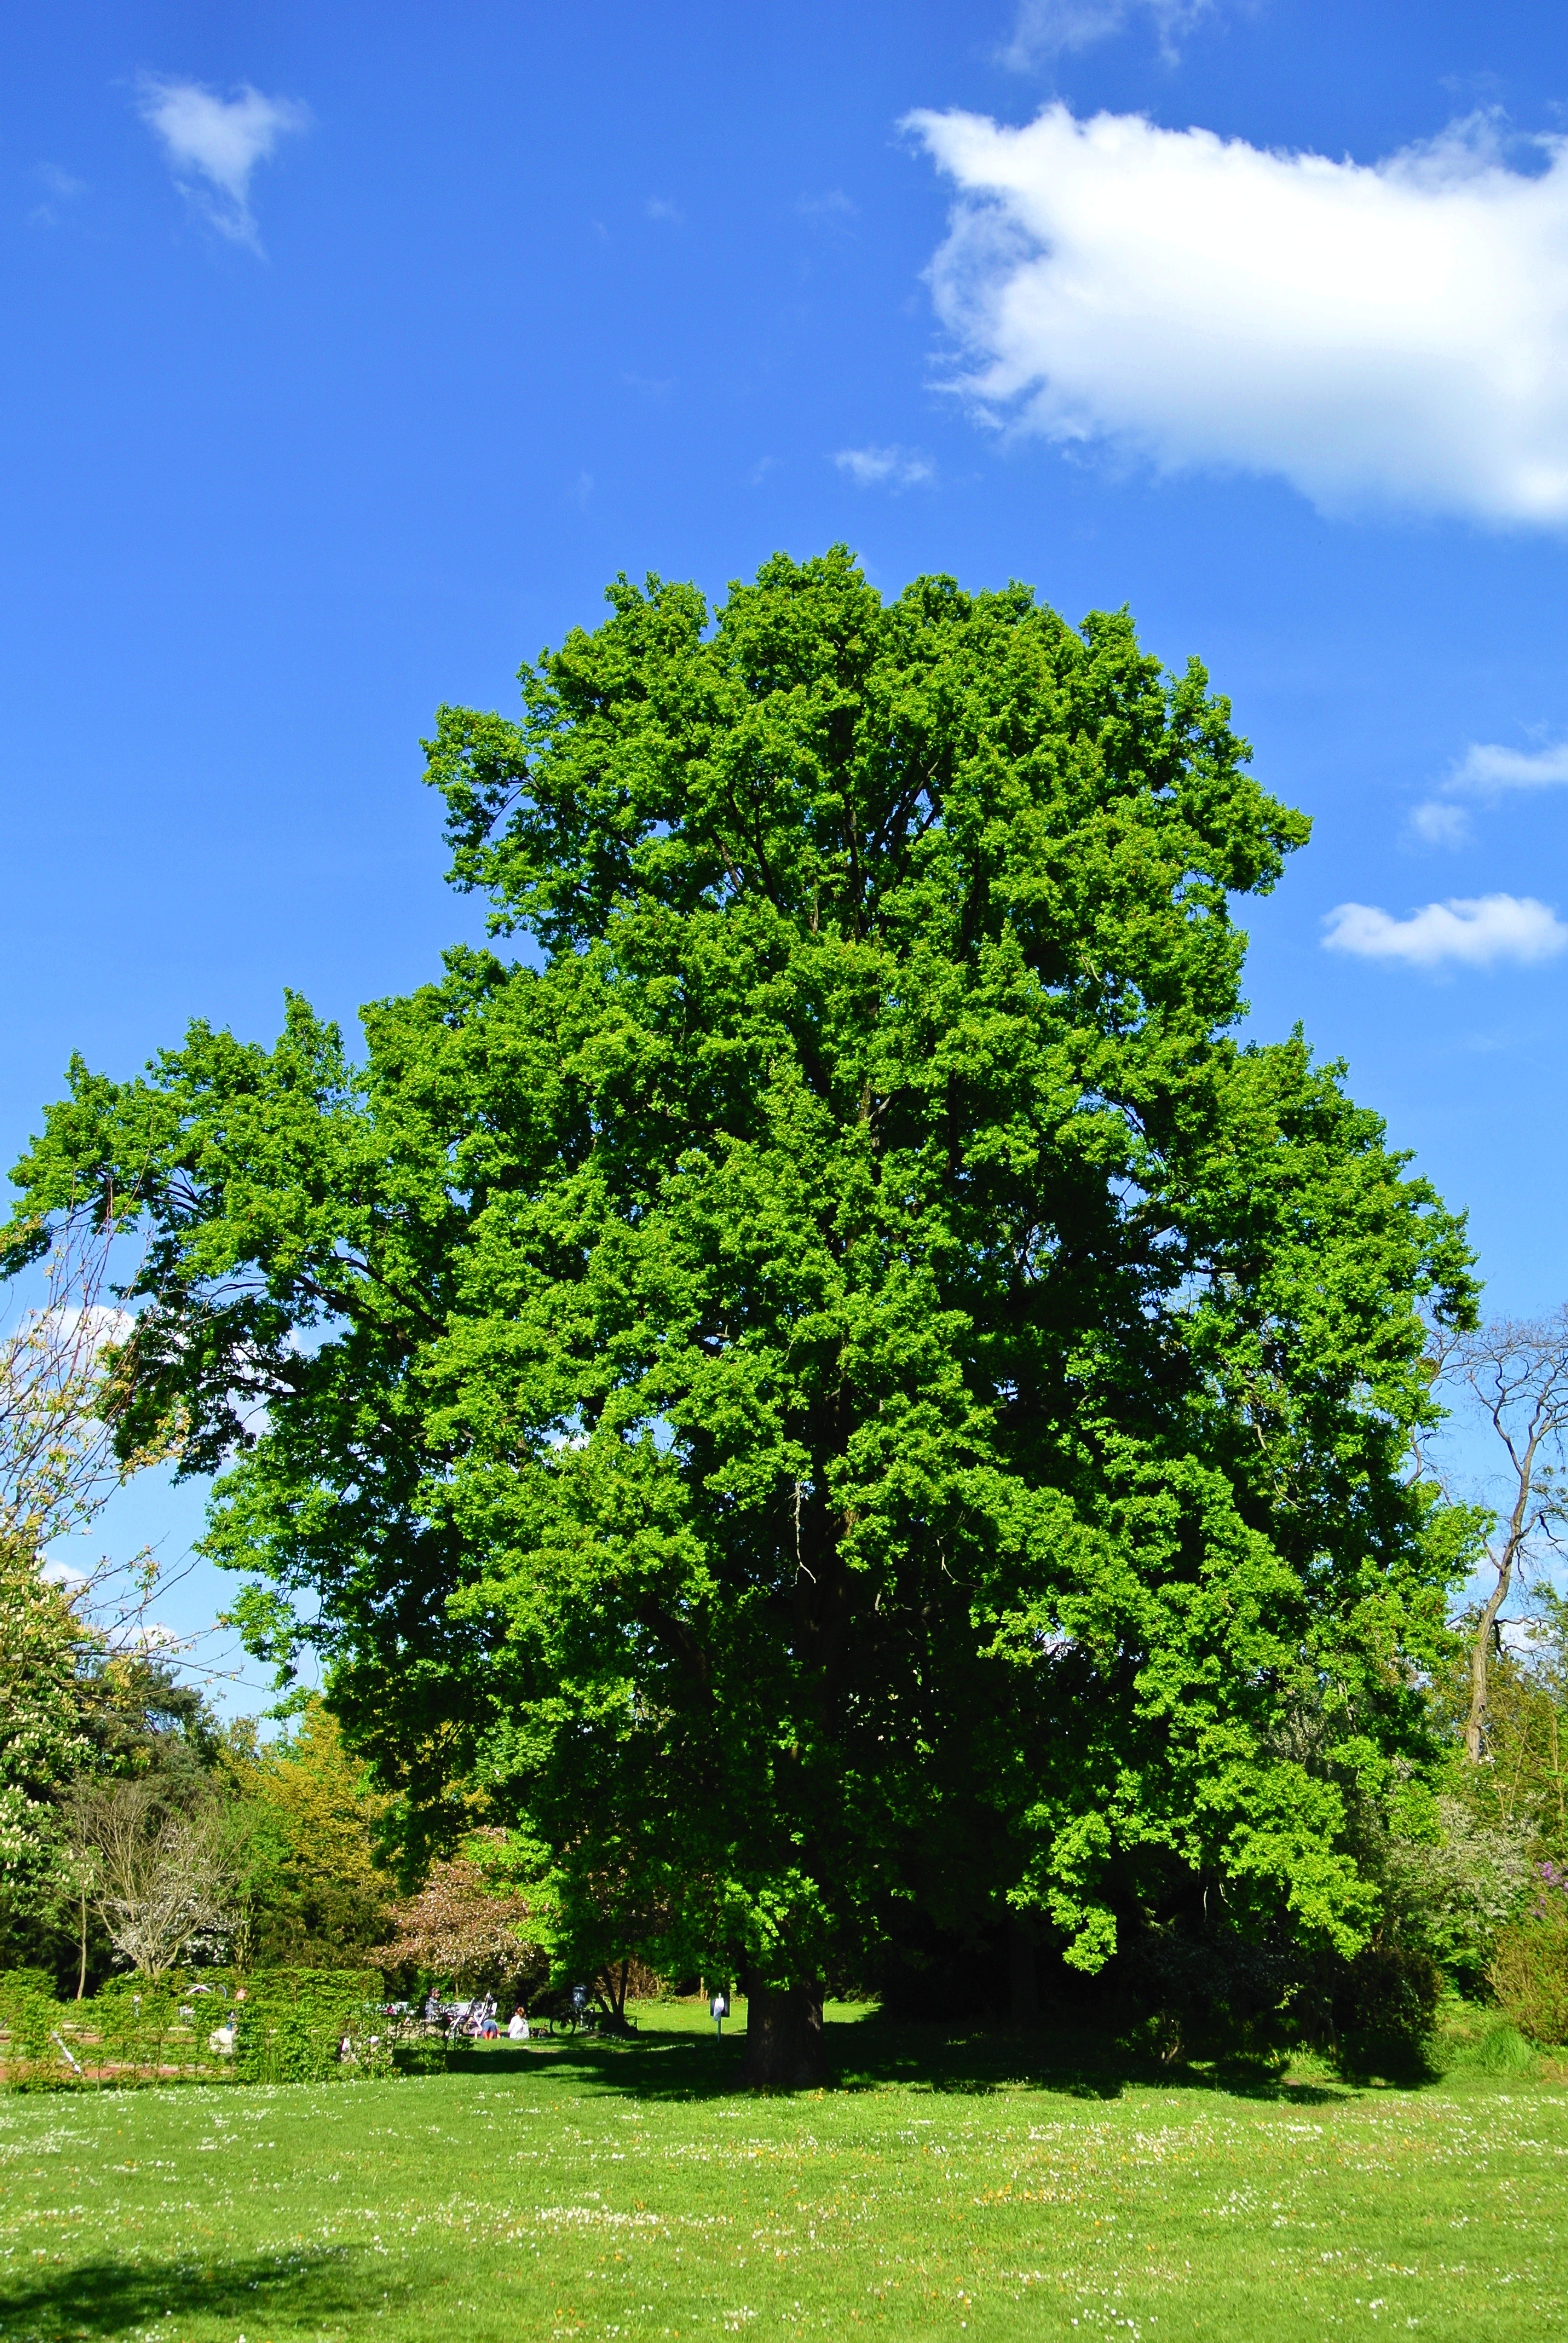
landscape, tree, nature, grass, plant, sky, lawn, meadow, leaf, flower, summer, spring, green, botany, garden, clouds, shrub, deciduous, oak, grove, ecosystem, flowering plant, pentecost, biome, woody plant, land plant